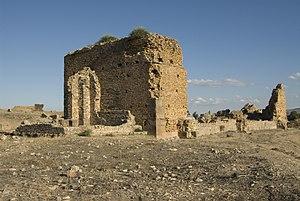
Chemtou ou Chimtou est un site antique du Nord-Ouest de la Tunisie où se trouvent les ruines de Simitthu, cité rattachée à la province d'Afrique proconsulaire à l'époque romaine.
Cette liste des monuments classés du gouvernorat de Jendouba est une liste des monuments historiques et archéologiques protégés et classés du gouvernorat de Jendouba, établie par l'Institut national du patrimoine de Tunisie.
Le Nord-Ouest tunisien est une région du nord de la Tunisie, limitrophe de la frontière algéro-tunisienne et s'étendant de Tabarka au Nord à Rouhia au Sud.